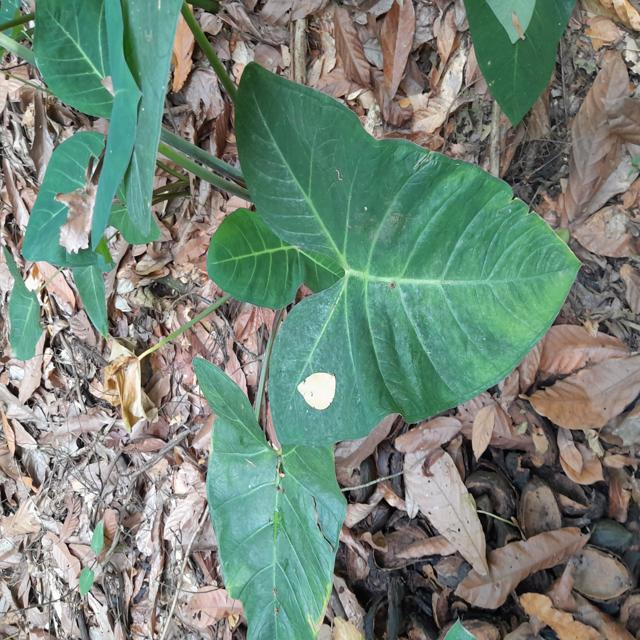
Label: Healthy